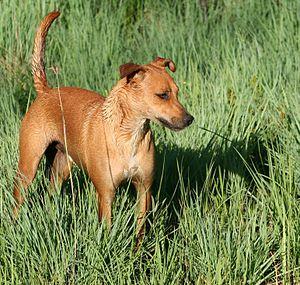
Un chien paria est à l'origine un chien semi-sauvage d'Inde. On désigne également ainsi aujourd'hui des chiens commensaux de l'homme, vivant non seulement en Inde, mais aussi dans l'ensemble de l'Asie, en Océanie, dans l'Est de l'Europe ou en Afrique. Ils sont apparentés aux chiens primitifs et sont tolérés dans l'entourage des humains, comme éboueurs ou comme aide occasionnelle pour la chasse, mais n'ont jamais été vraiment domestiqués. Exemples de synanthropie, de la même manière que le moineau domestique ou le rat qui vivent dans l'entourage des habitations, ces chiens errants se nourrissent principalement de restes, éventuellement de proies chassées ou de nourriture donnée par les humains.